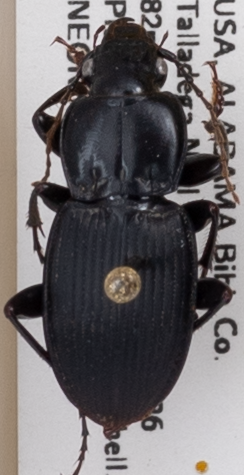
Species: Cyclotrachelus convivus
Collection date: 2018-09-19
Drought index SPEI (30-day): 0.246
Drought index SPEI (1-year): -0.006
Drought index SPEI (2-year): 0.47